Auburn High School (Alabama)

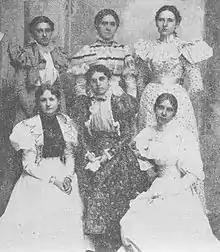
The Auburn Female Institute class of 1897

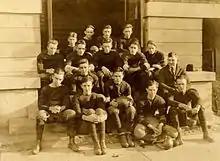
The Auburn High School football team, 1929

Auburn High School was founded as the private Auburn Academy in 1837, less than three years after the Auburn area had been opened to settlement, funded by the sale of the lots which now make up downtown Auburn. On February 19, 1838, the Academy opened its first session, under the instruction of Simeon W. Yancey. A two-story frame school building was constructed later that year, and in 1840 the school divided into male and female divisions as the Auburn Male and Female Academy. By 1846, the schools were known as the Auburn High Schools, and in 1847 the male division split off the school, with the remaining female division taking the name Auburn Female Seminary. The school received a legislative charter as a Mason school in 1852, becoming the Auburn Masonic Female College.